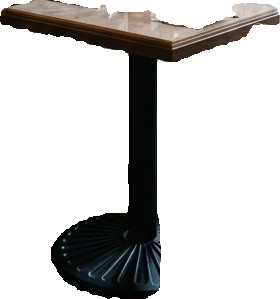
Surface category: table